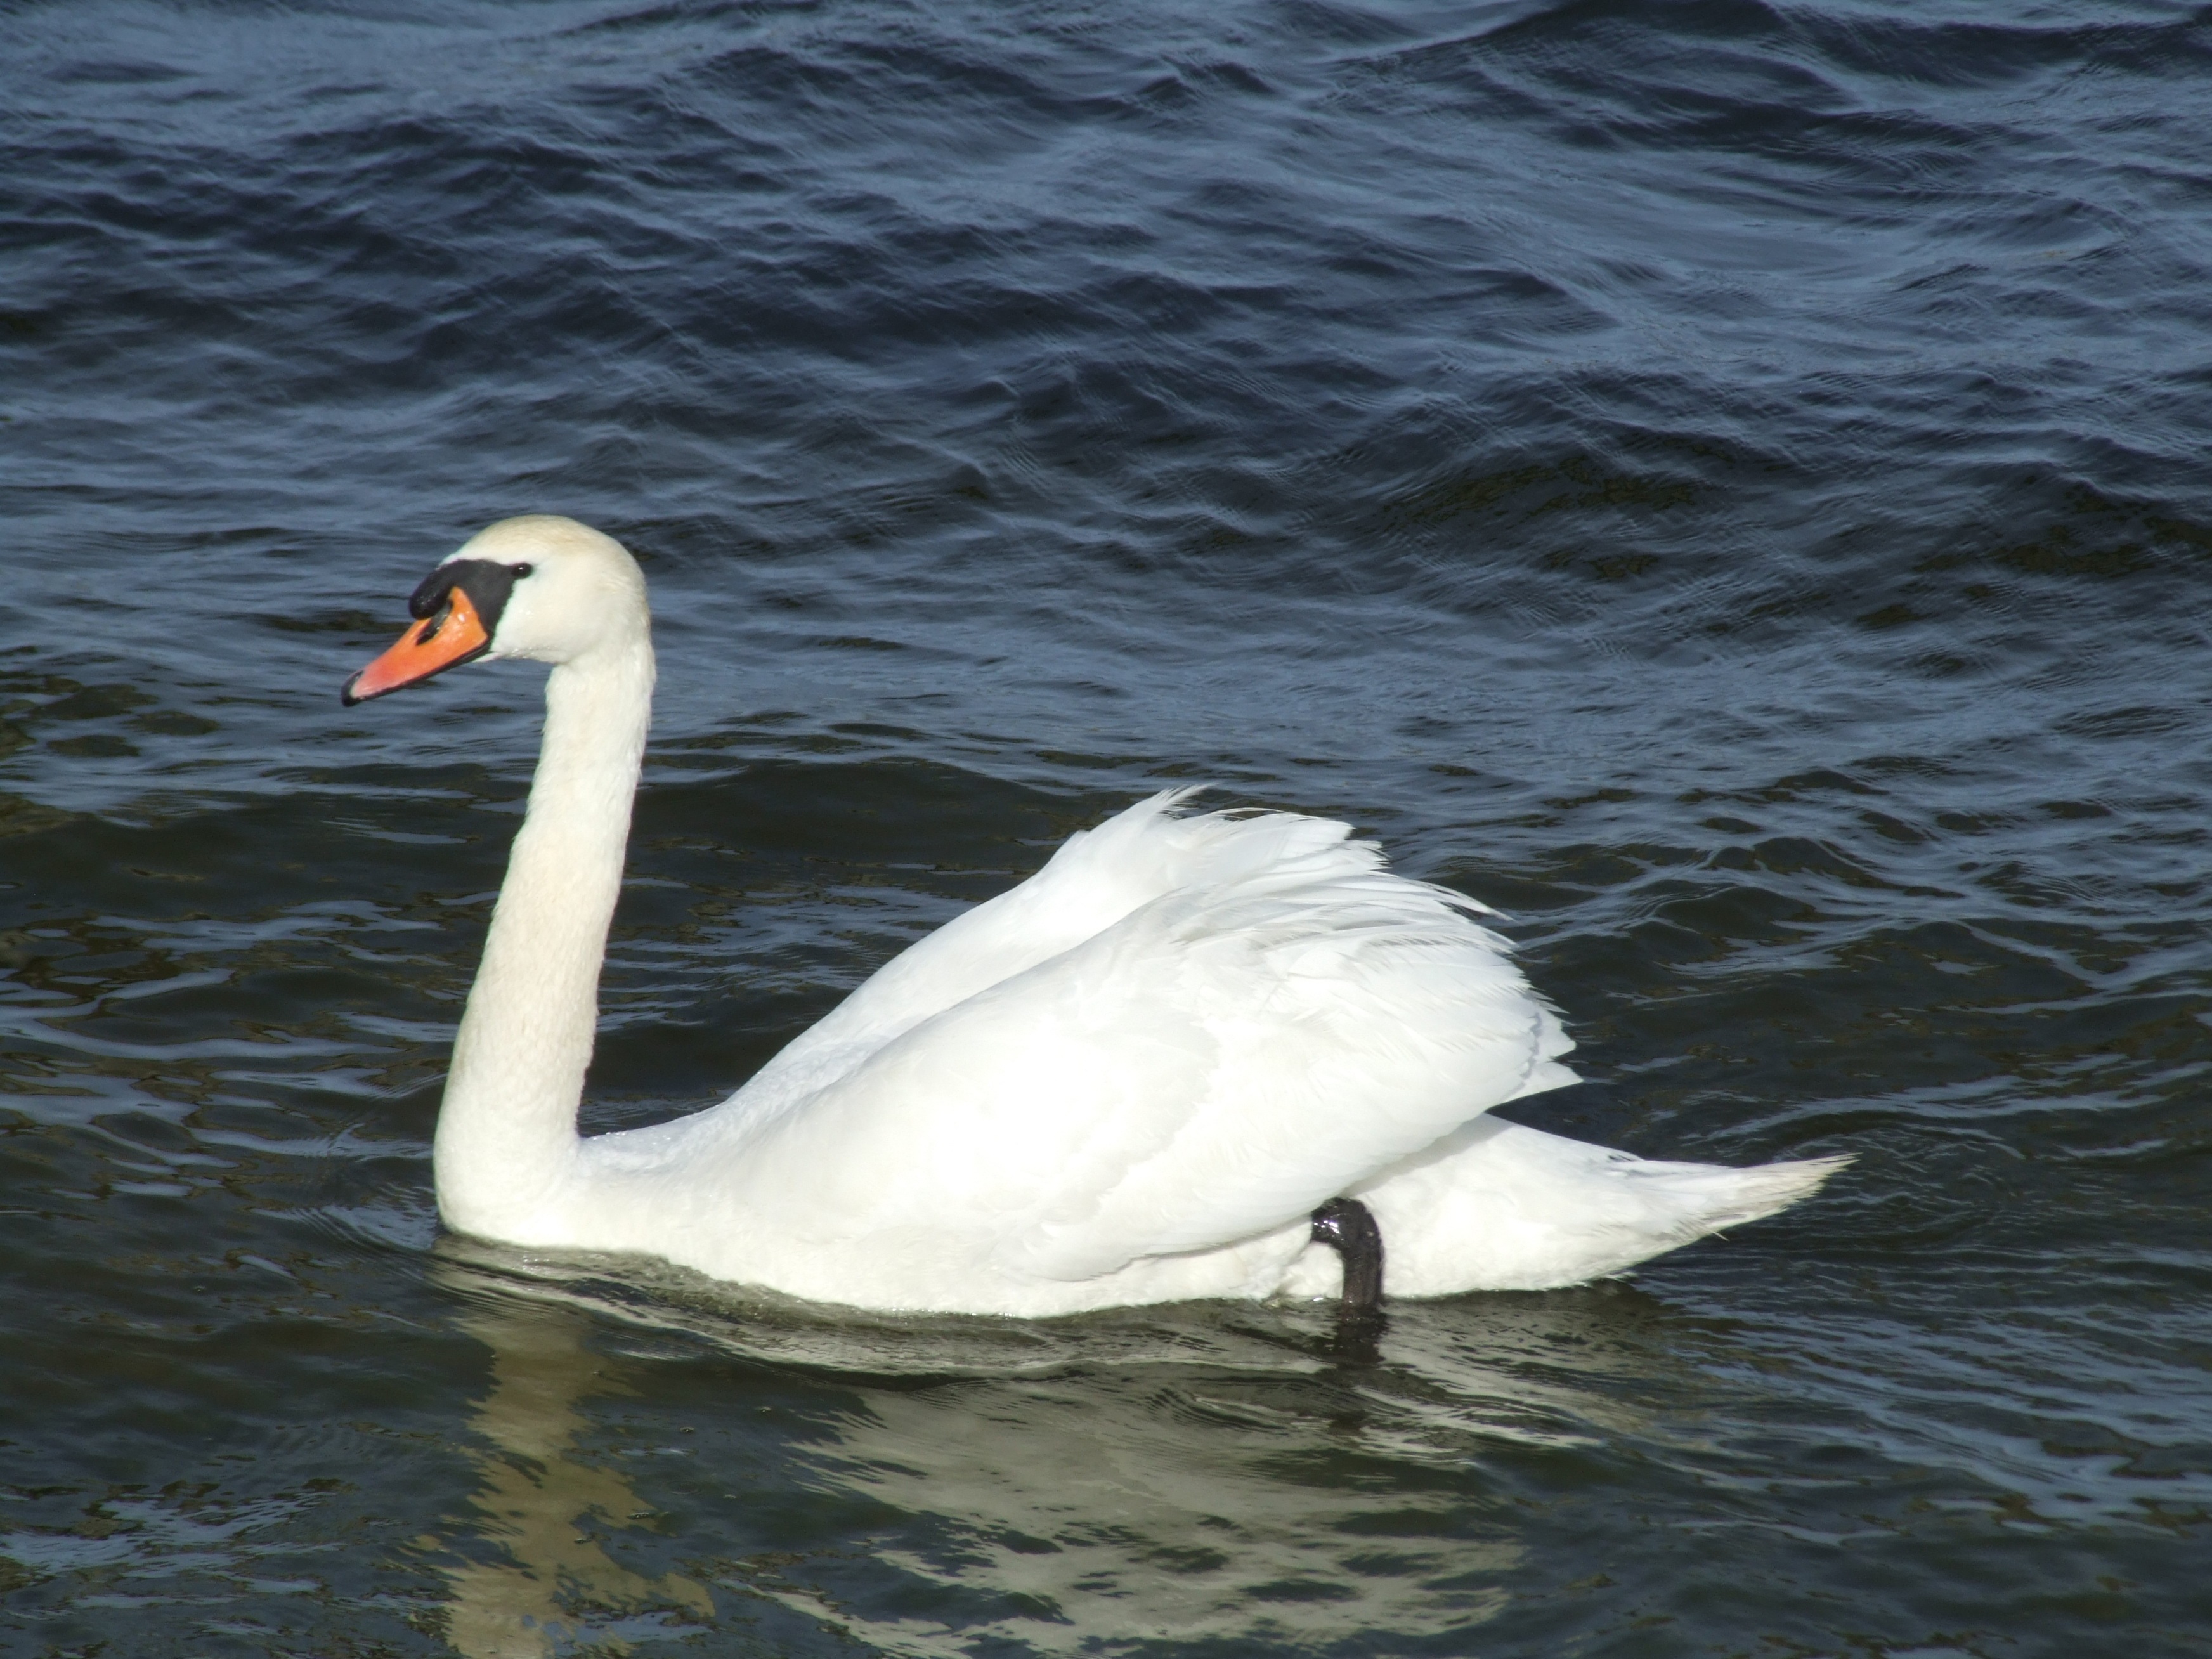
water, nature, bird, wing, white, wildlife, beak, calm, fauna, swimming, outdoors, swan, neck, vertebrate, waterfowl, water bird, graceful, ducks geese and swans